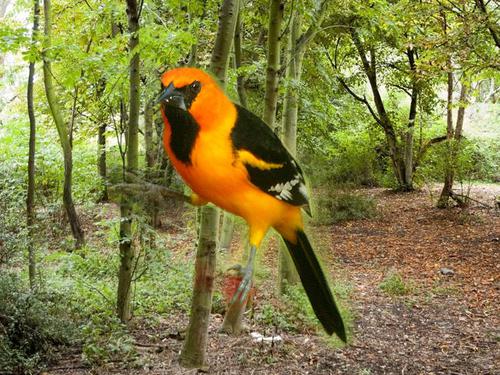
Bird species: Hooded_Oriole
Bird type: landbird
Background: land